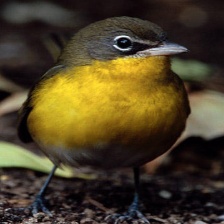
Species: YELLOW BREASTED CHAT
Scientific name: ICTERIA VIRENS